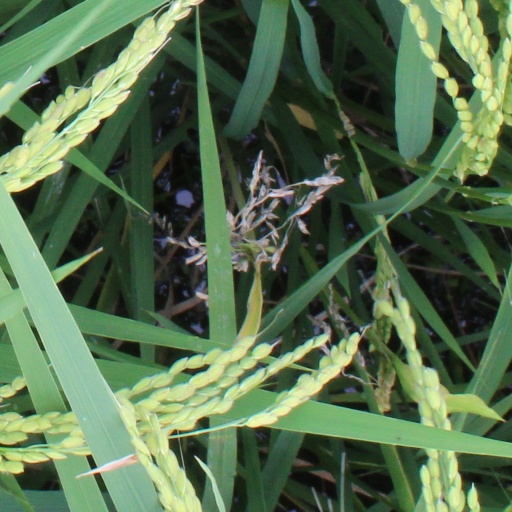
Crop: rice